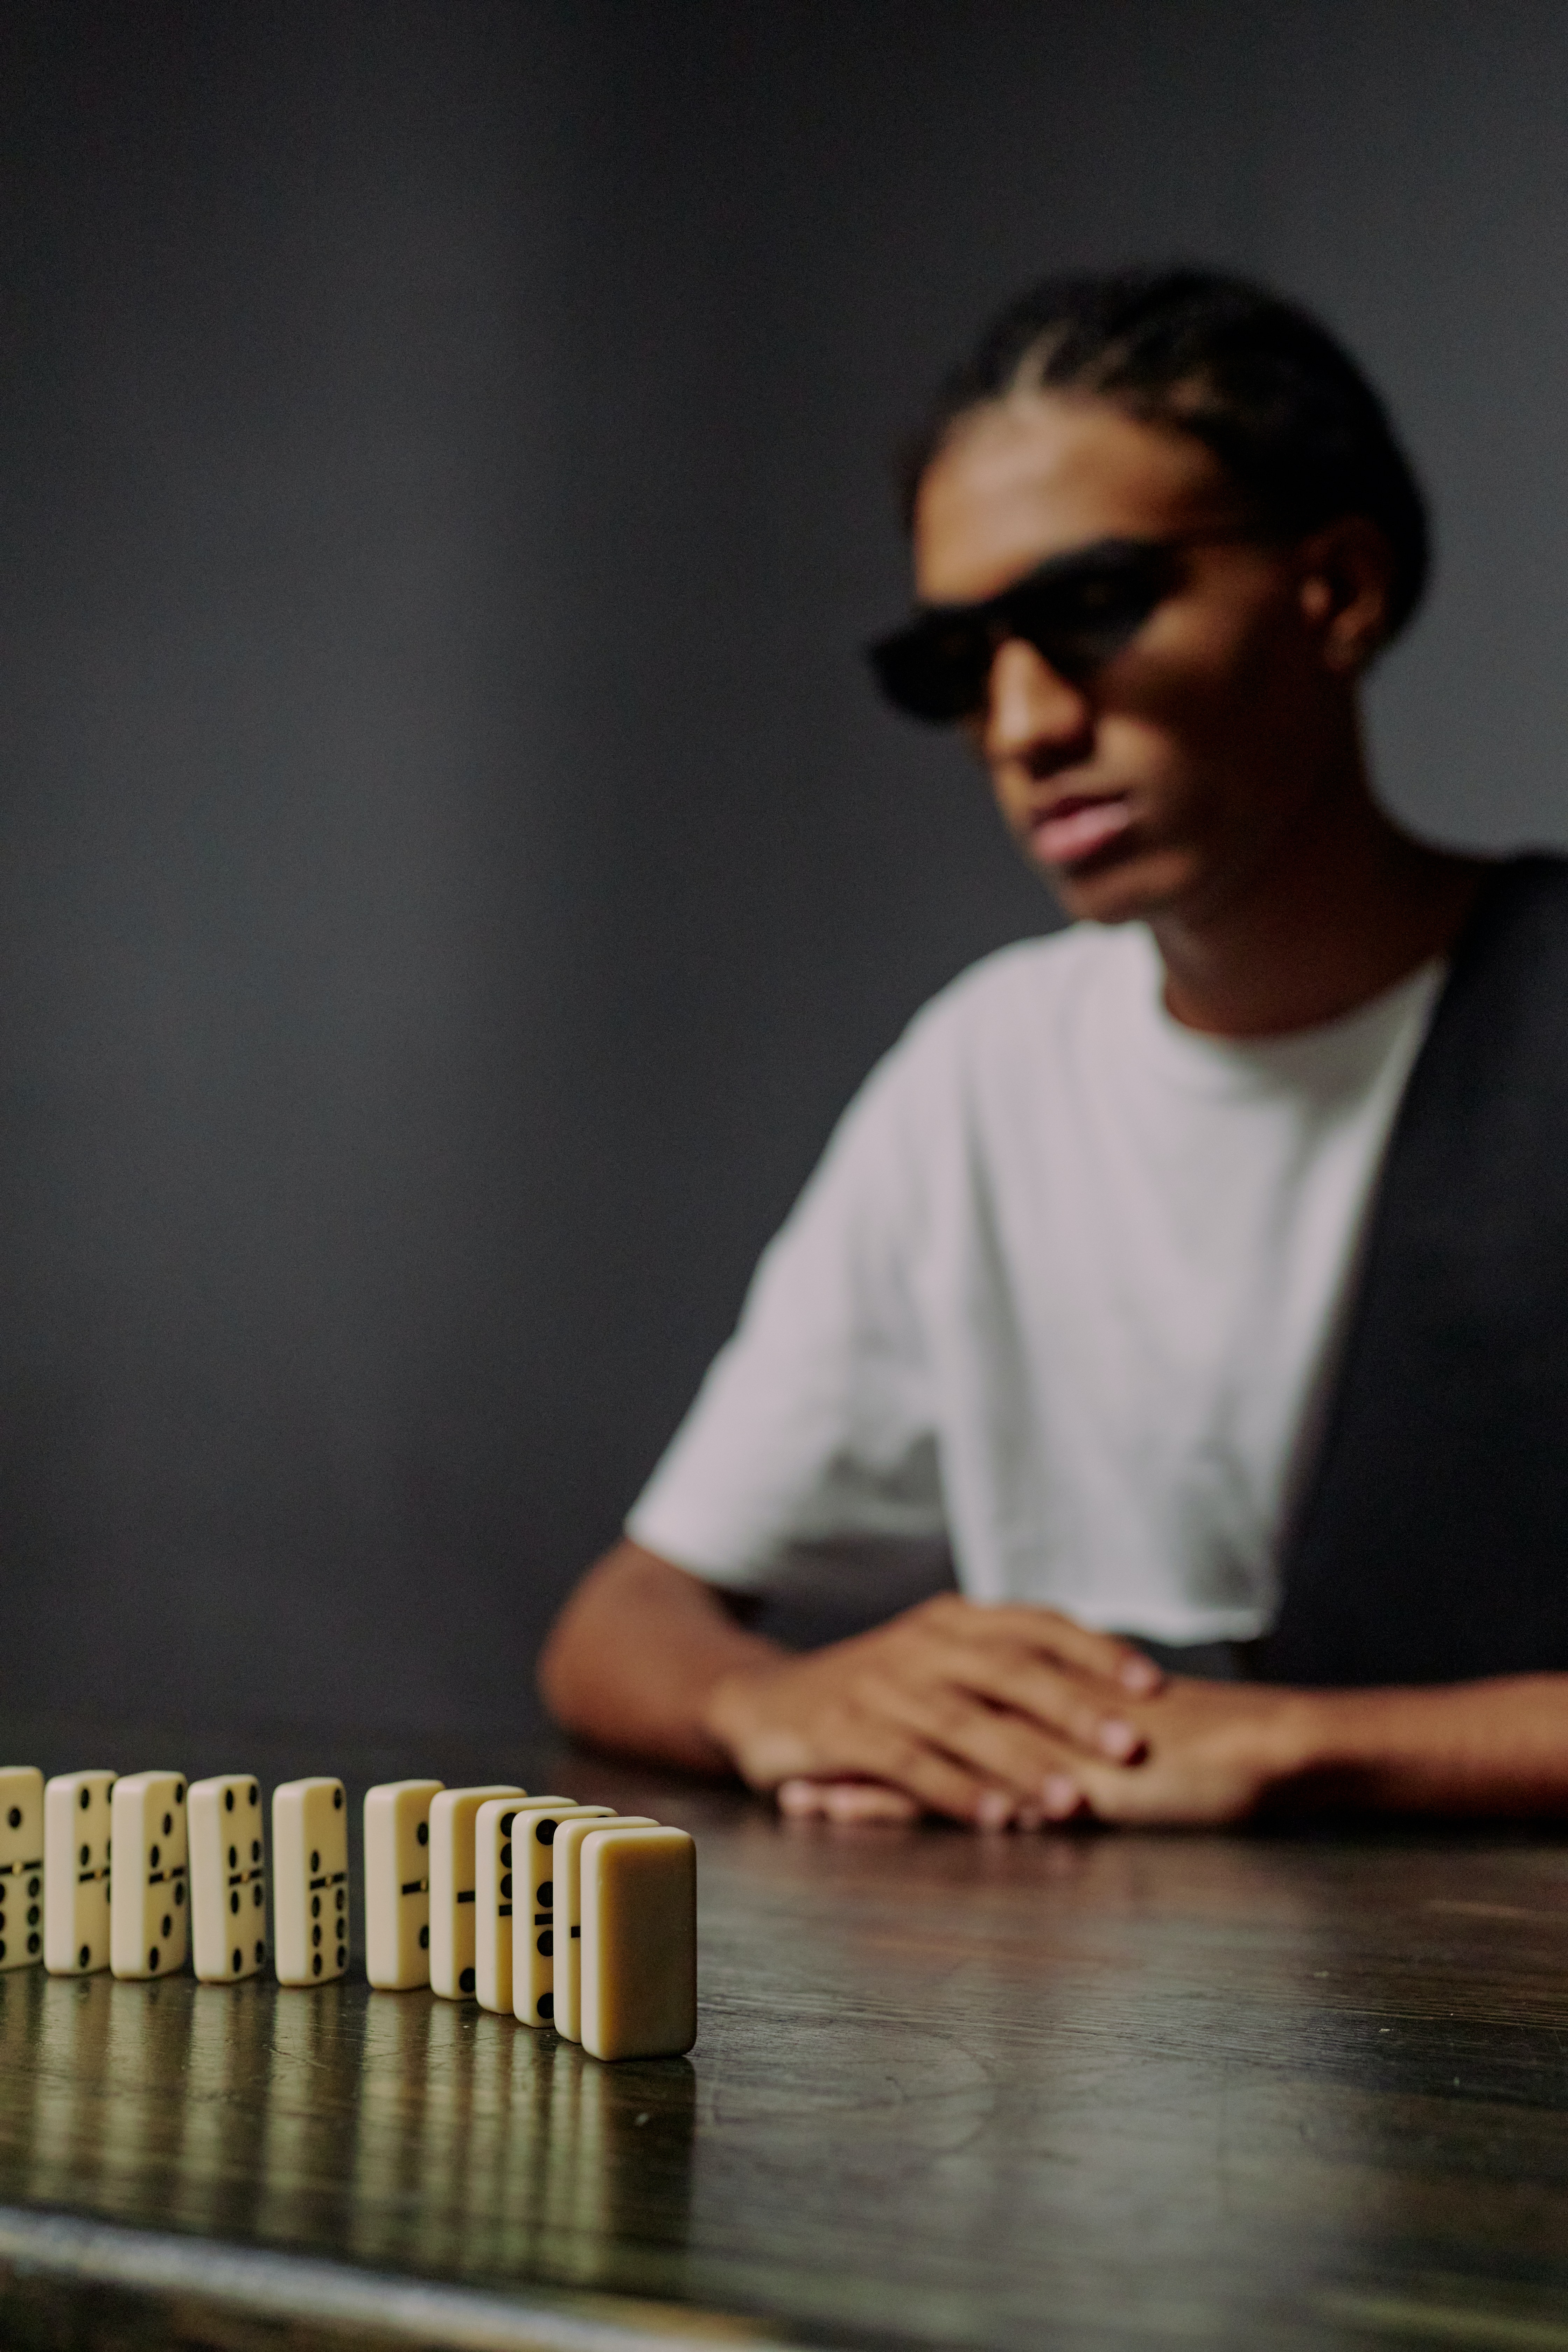
Pai Gow, table, vision care, Idiophone, musical instrument, flash photography, eyewear, sunglasses, folk instrument, indoor games and sports, goggles, audio equipment, wood, recreation, plucked string instruments, music, string instrument, fashion design, event, musician, street fashion, fun, games, t shirt, sitting, tabletop game, darkness, room, flooring, entertainment, font, electronic instrument, conversation